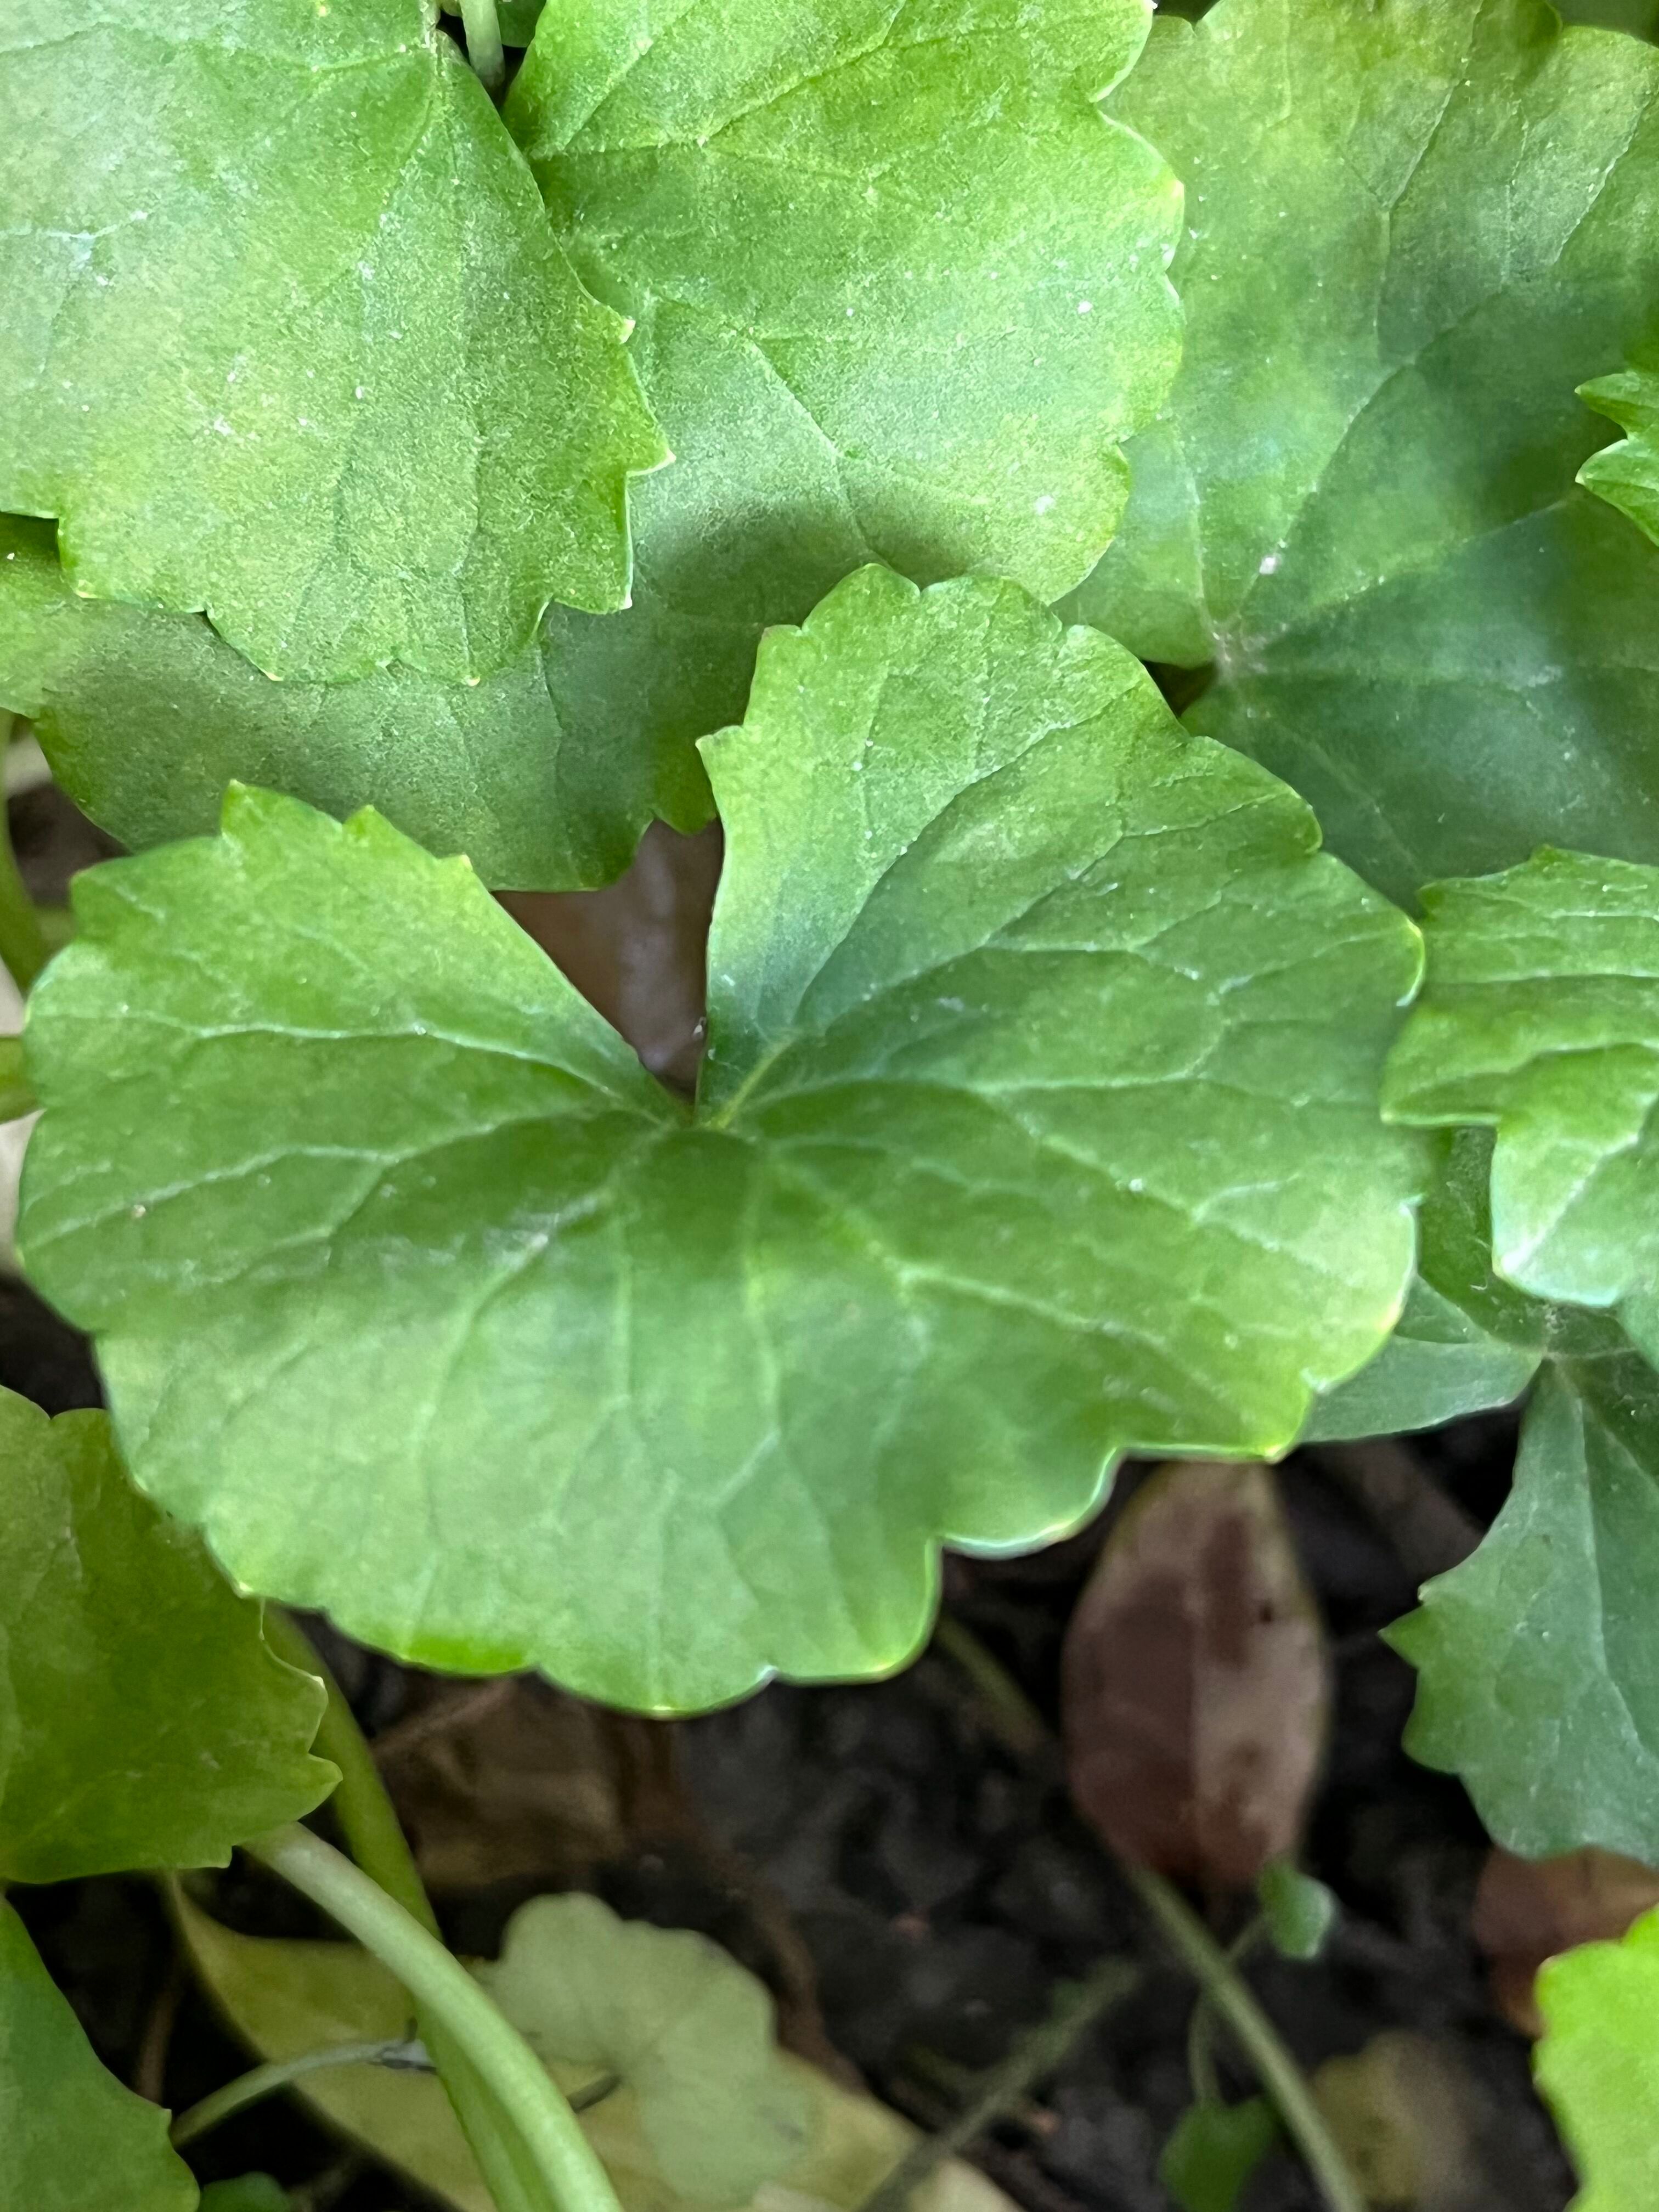
Plant species: centella-asiatica